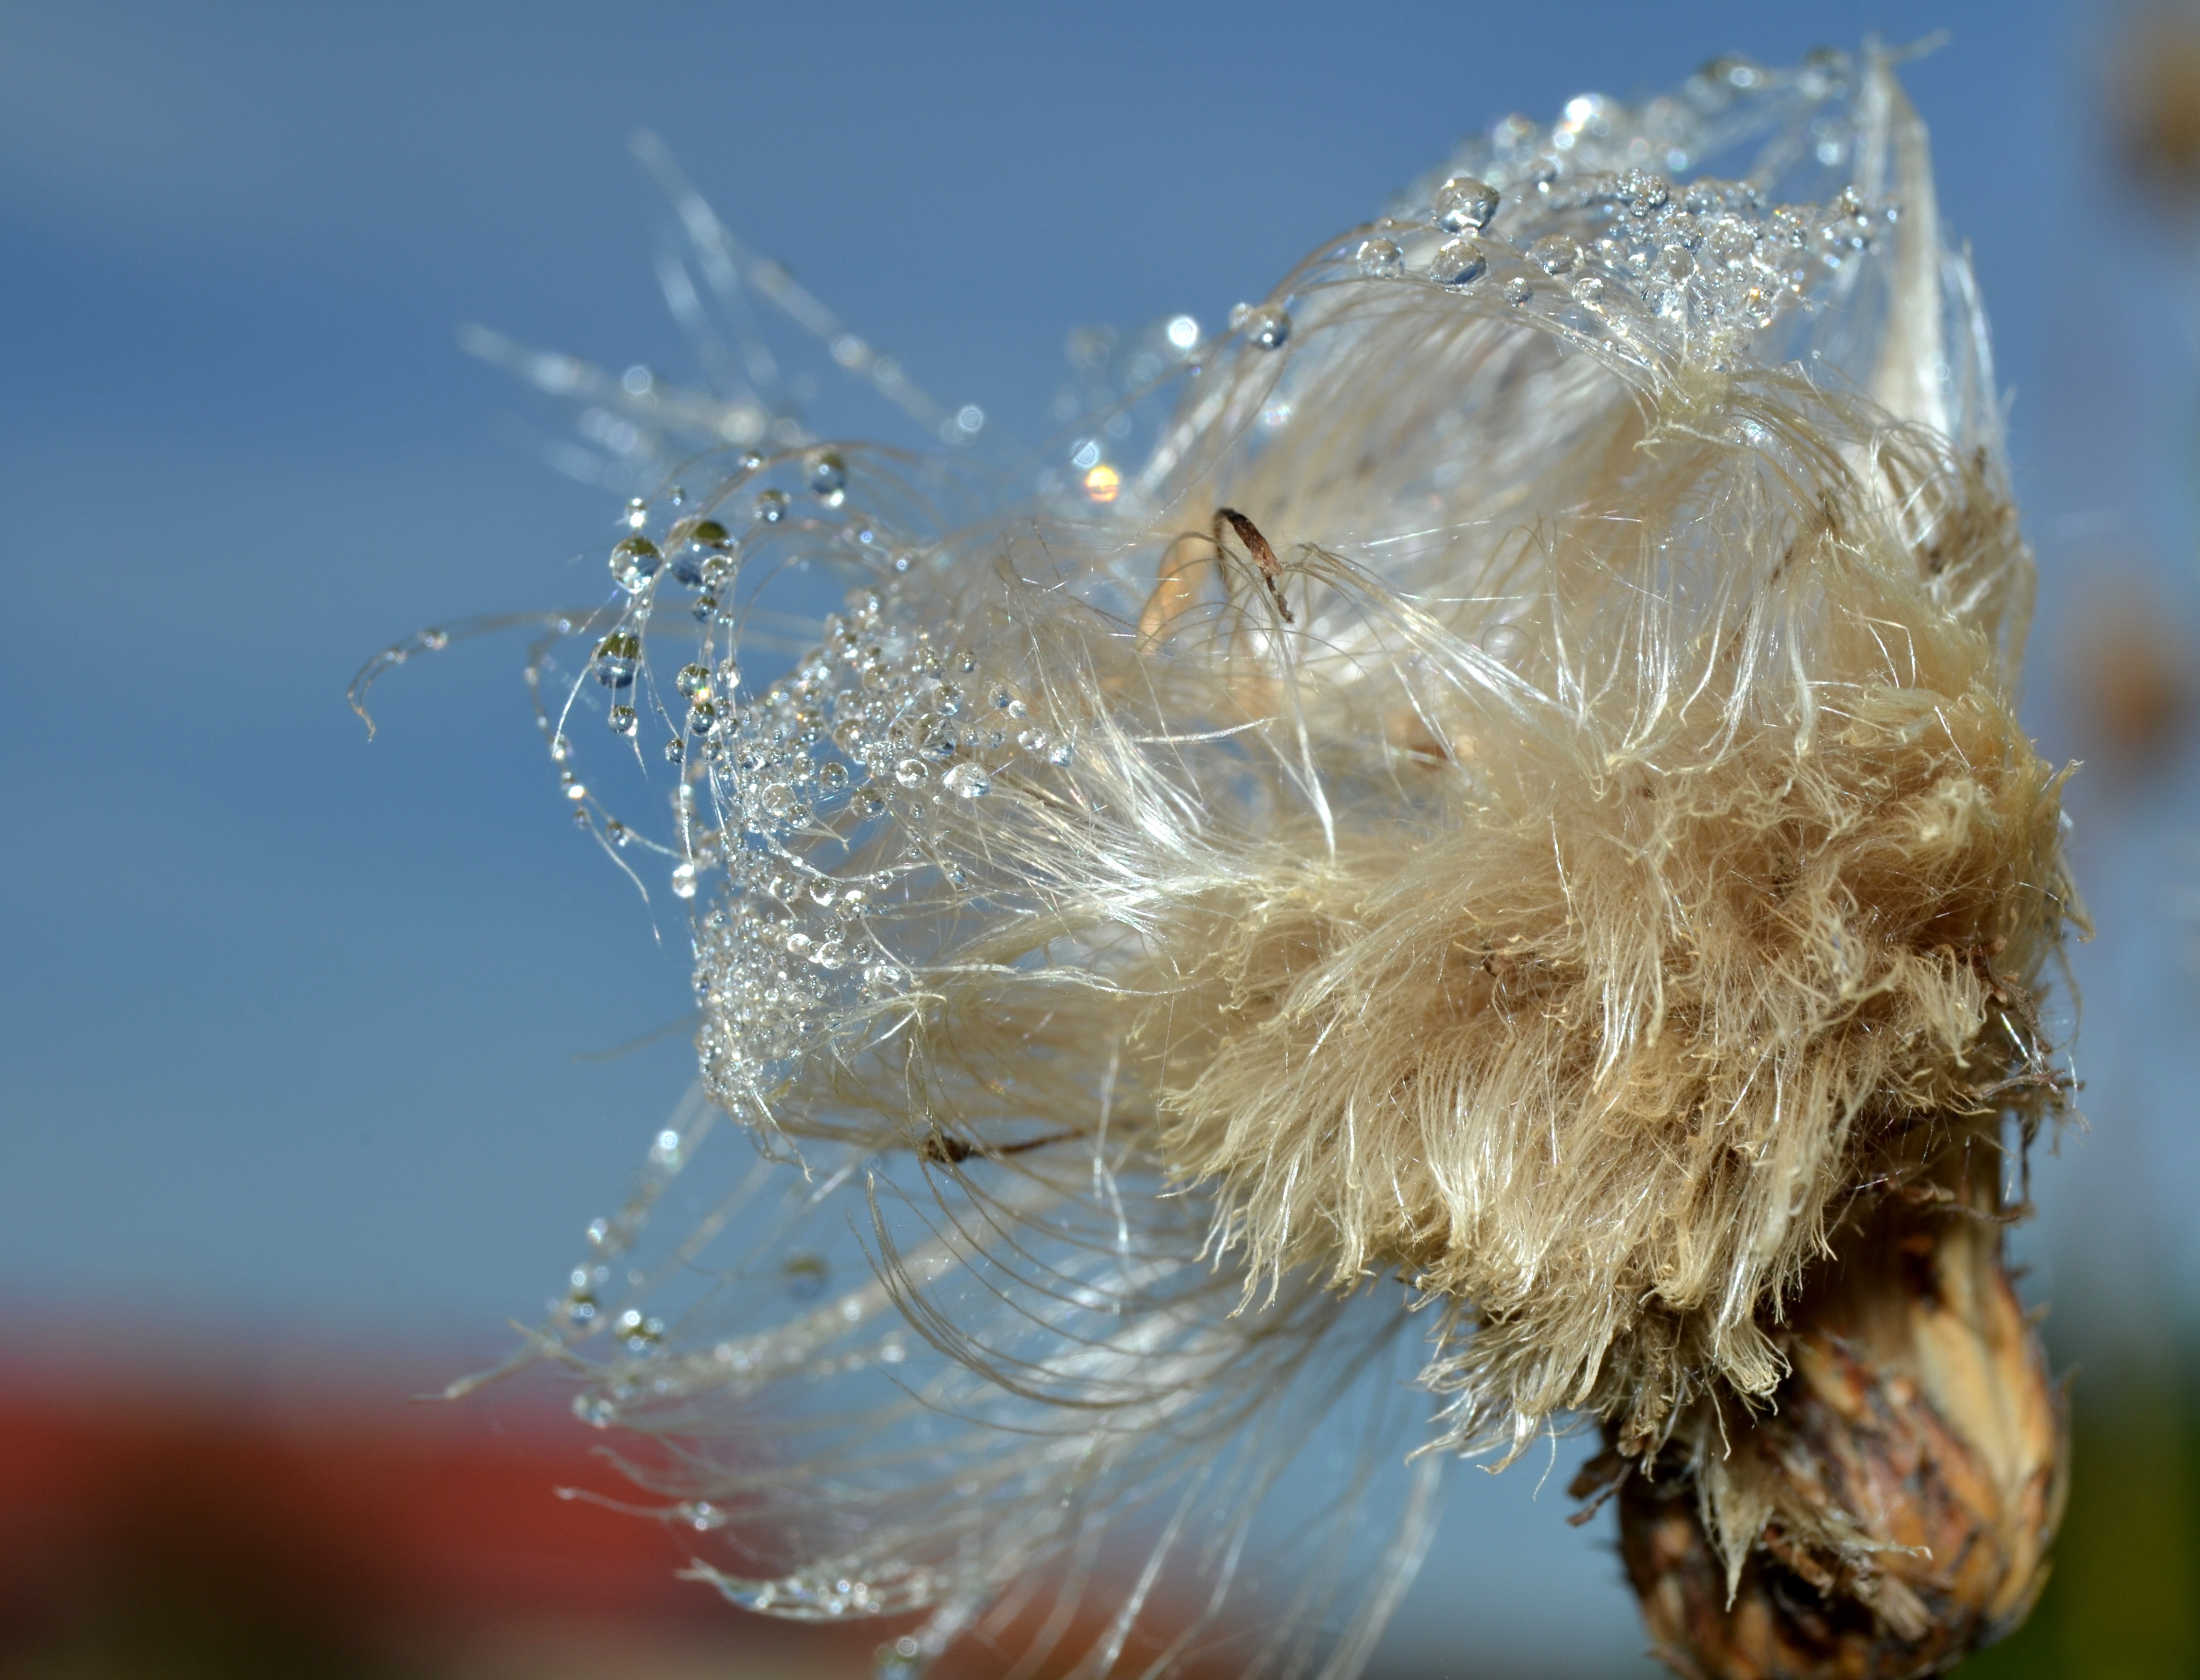
water, dew, photography, leaf, flower, frost, ice, insect, invertebrate, close up, thistle, drops, macro photography, chm, grass family